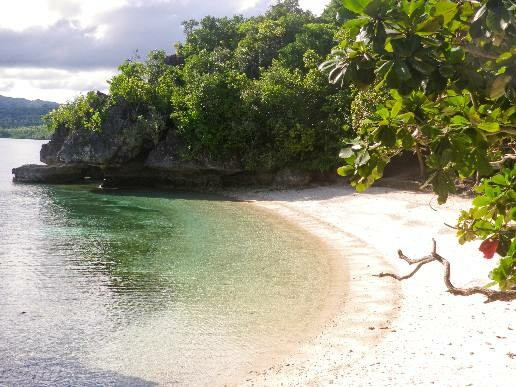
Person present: No